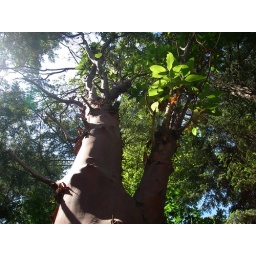
I saw this tree near capilono river in west van. It looks quite exotic.